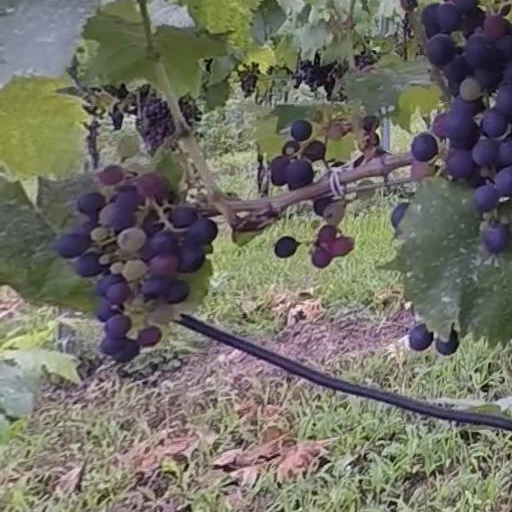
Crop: grape